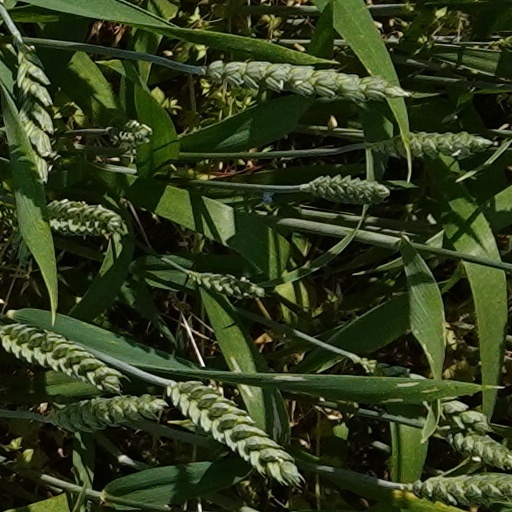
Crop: wheat